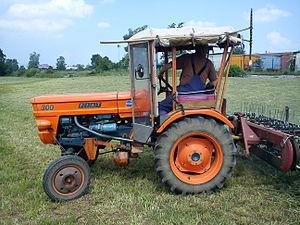
Le Fiat 300 est un tracteur agricole construit par le constructeur italien Fiat Trattori entre 1971 et 1978. Il appartient à la fameuse Série Nastro d'Oro